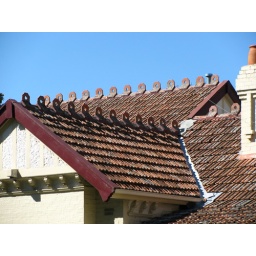
Different roof and a circular detail on the top. The house was built in the twenties I believe.